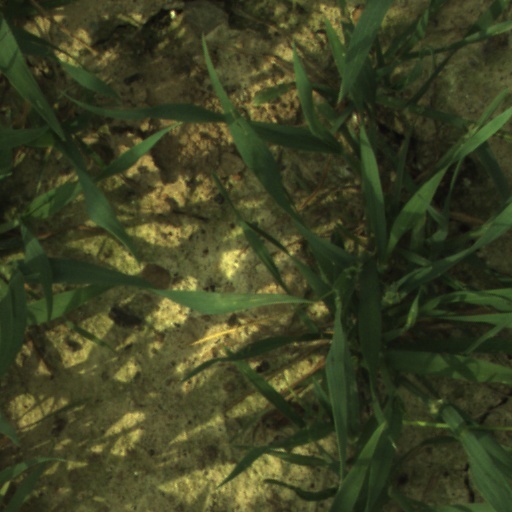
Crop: wheat